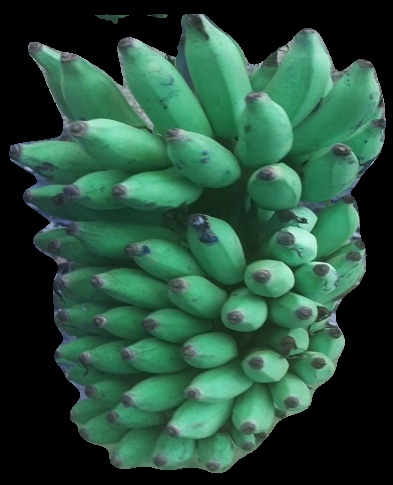
Variety: elakki-bale
Grade: grade2